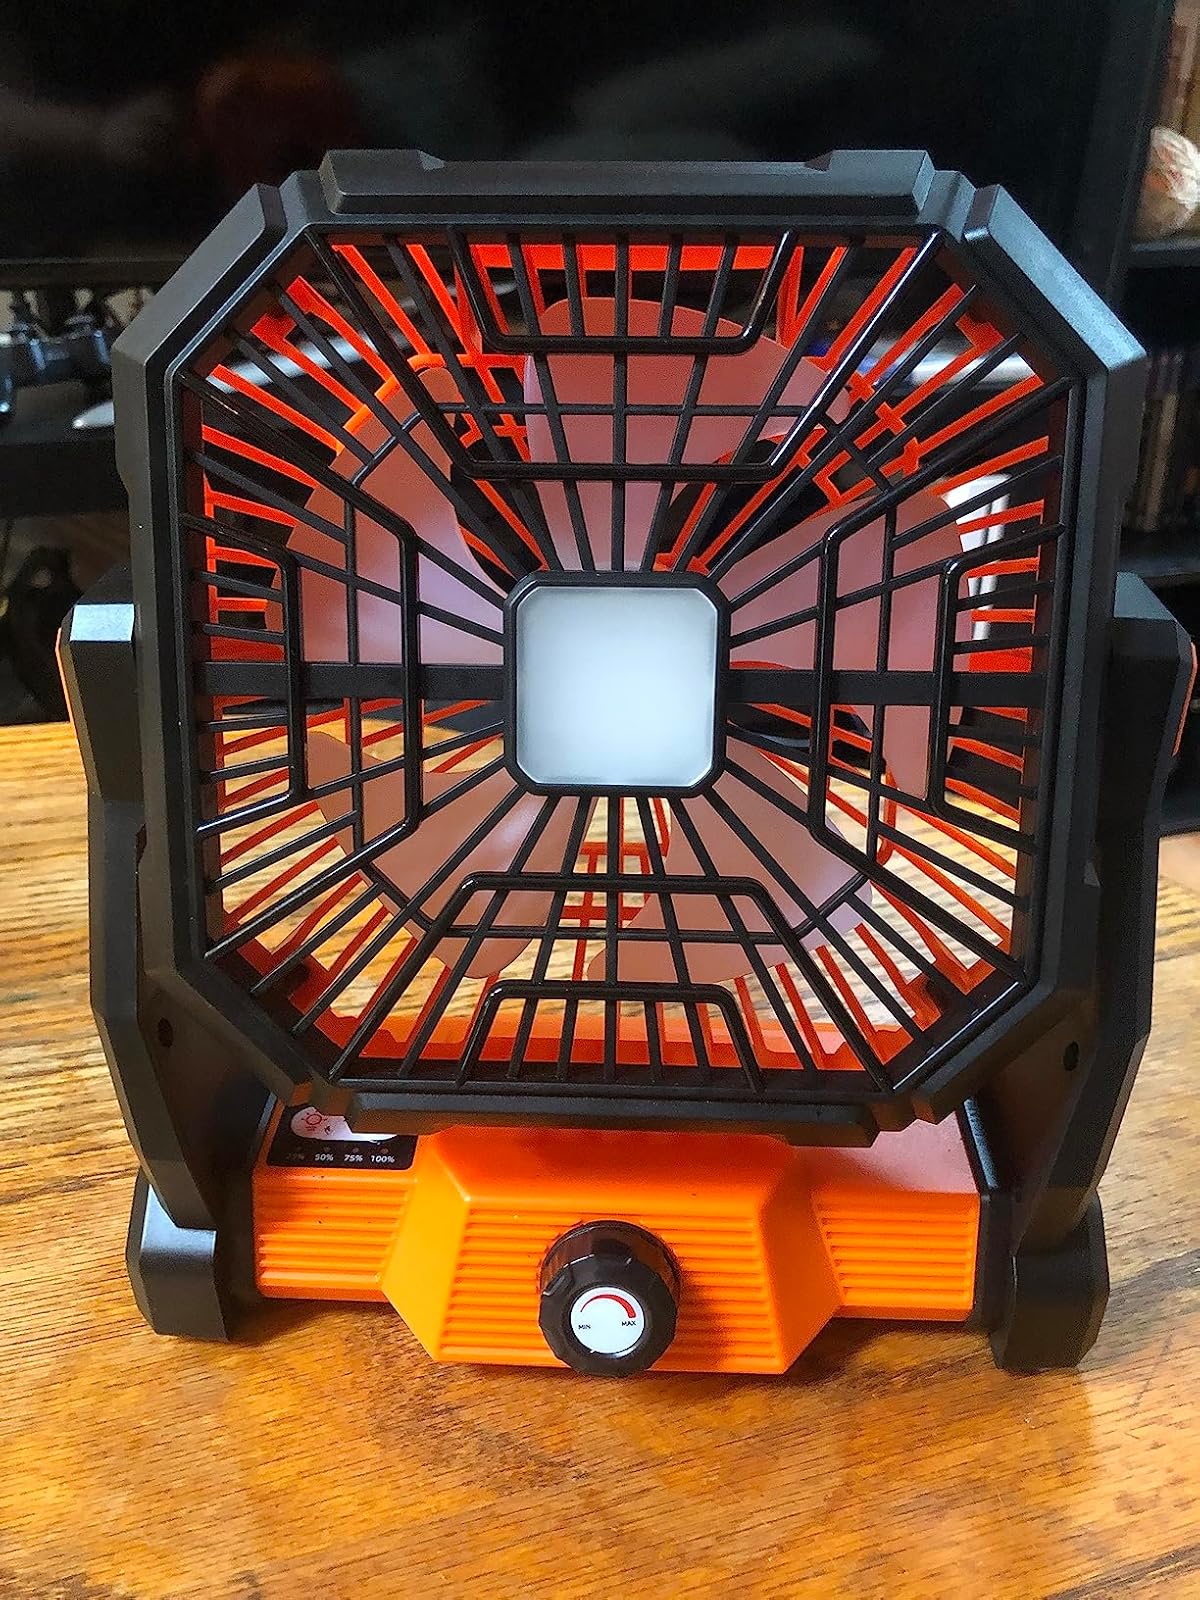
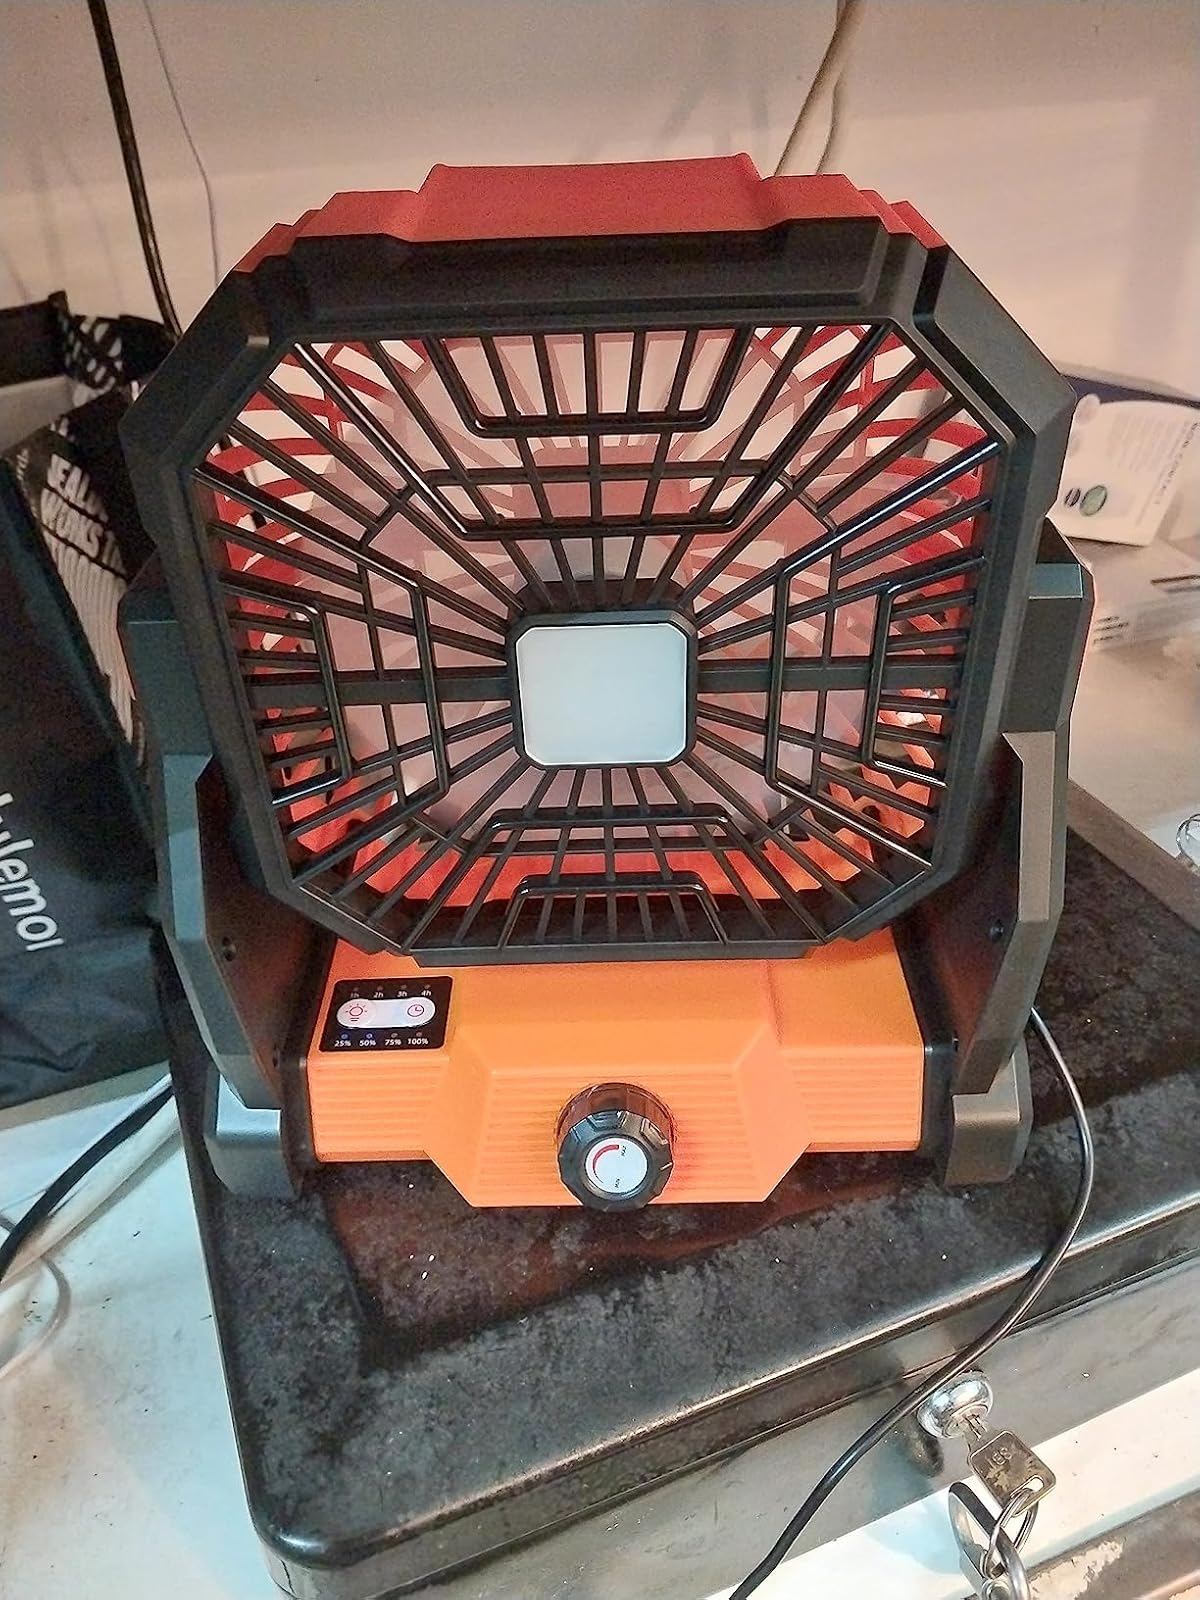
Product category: lantern
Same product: yes